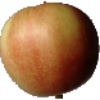
Label: Apple Red 2